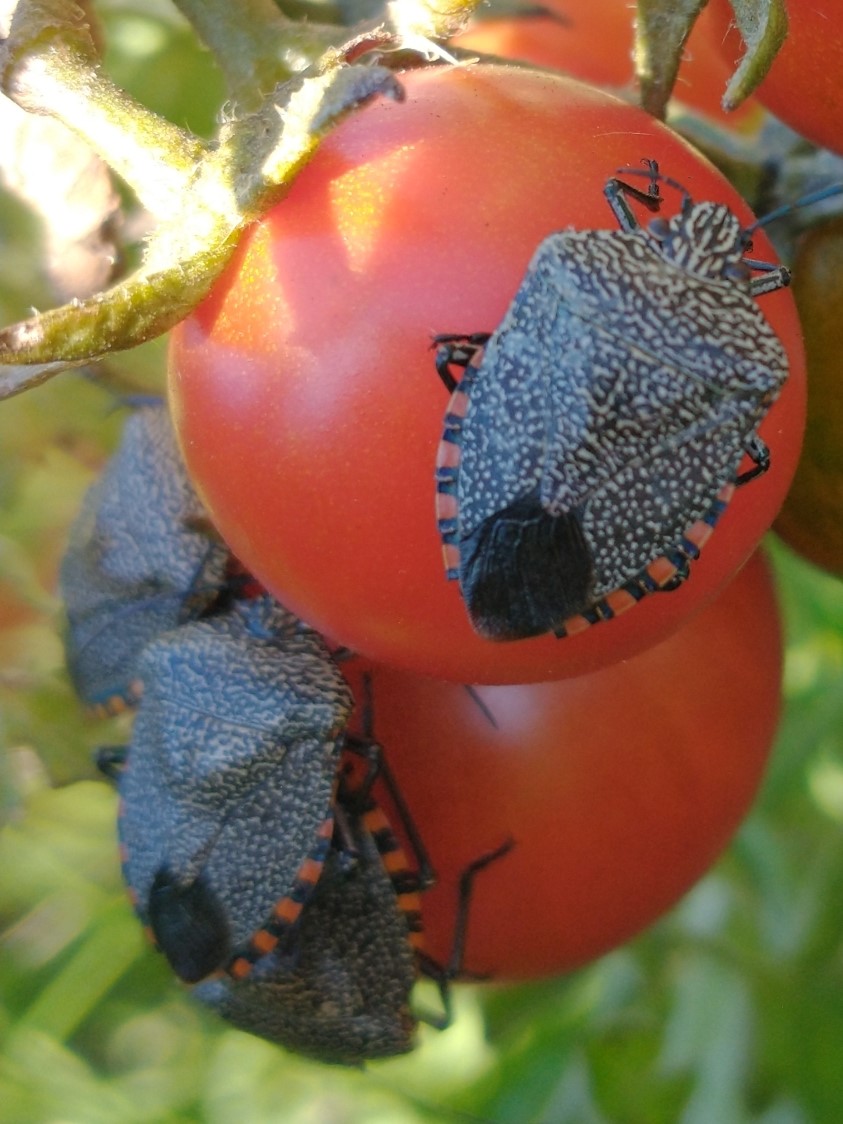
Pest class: stink_bug